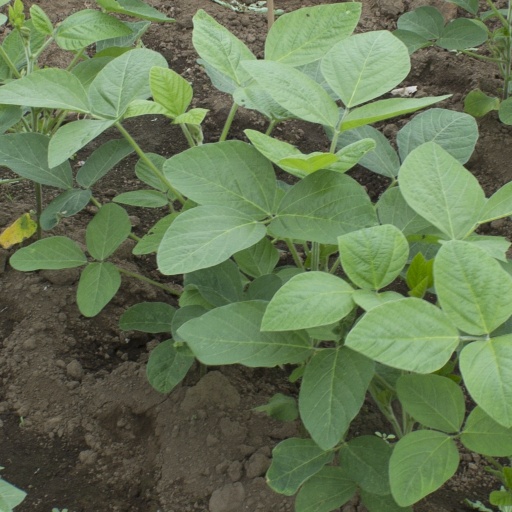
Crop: soybean